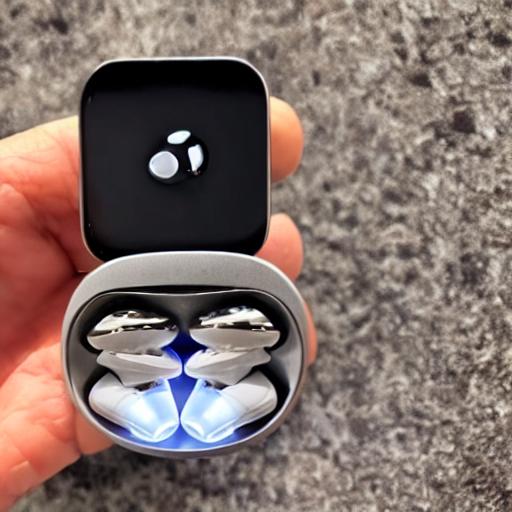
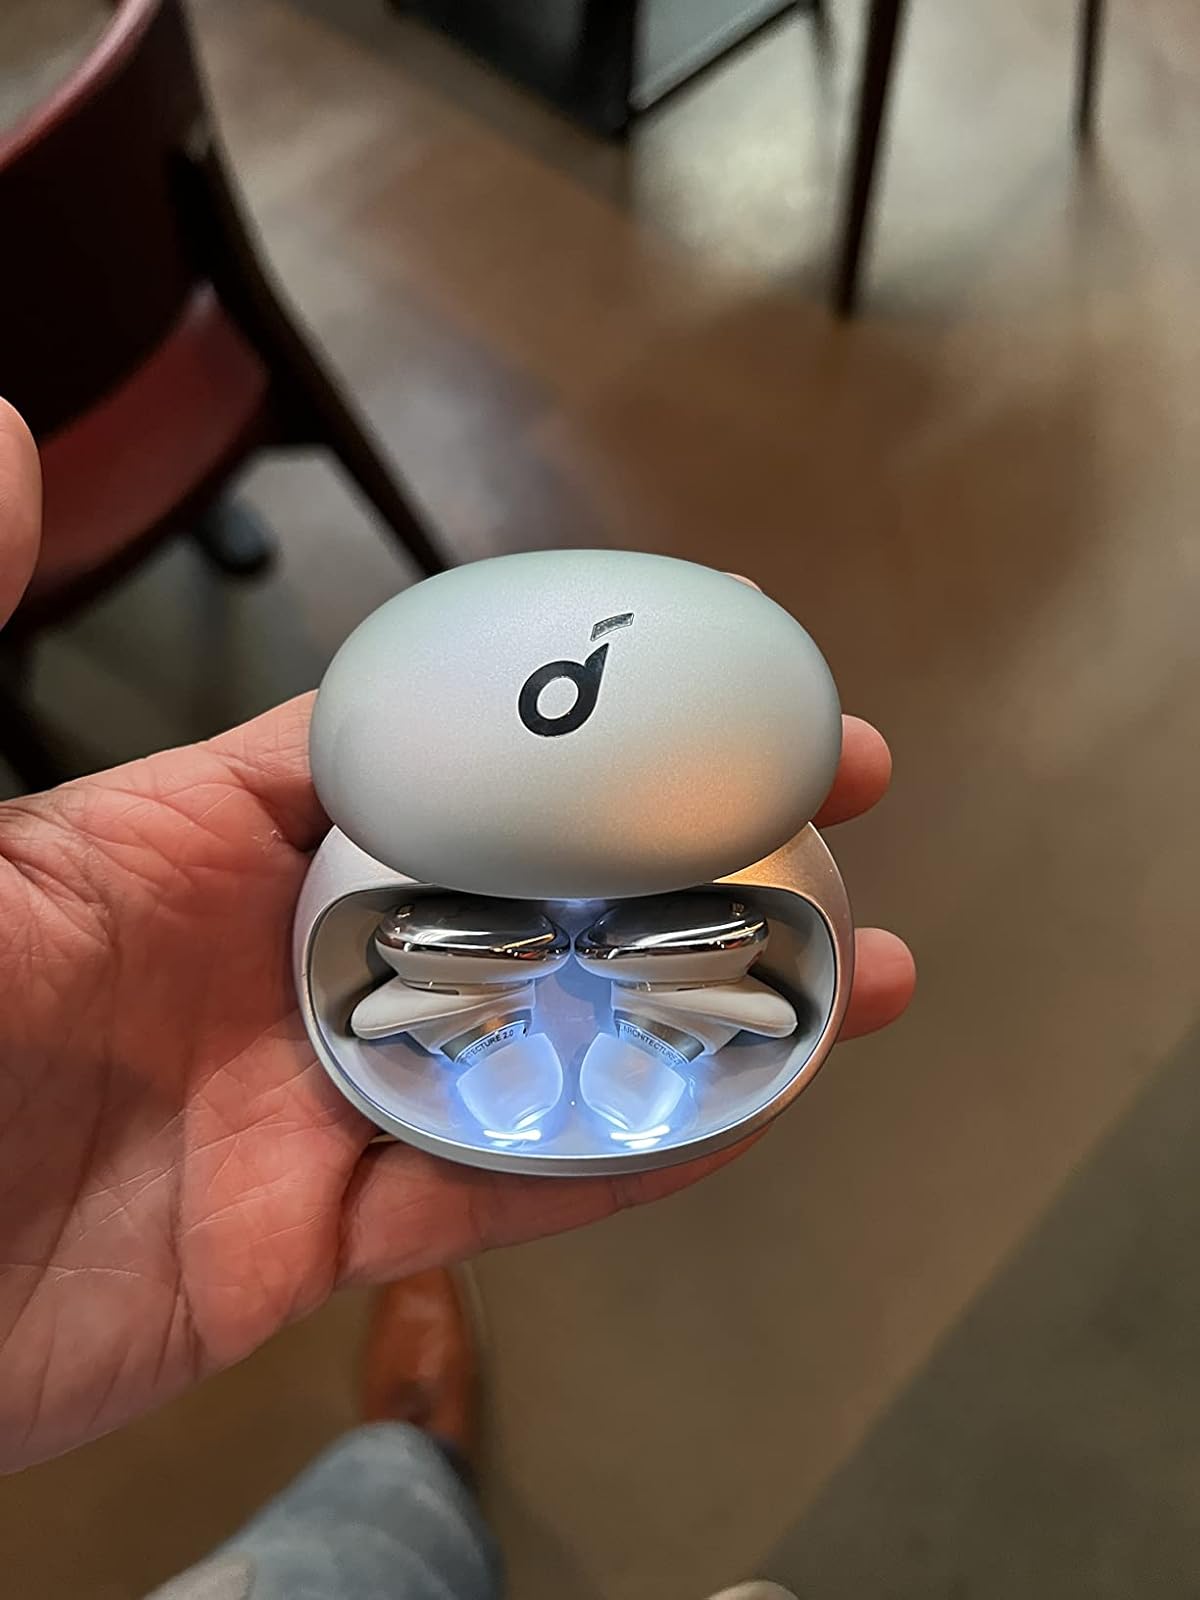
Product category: earbuds
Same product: no